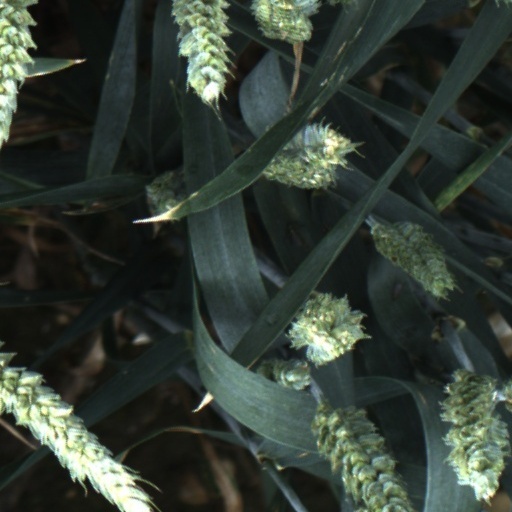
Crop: wheat